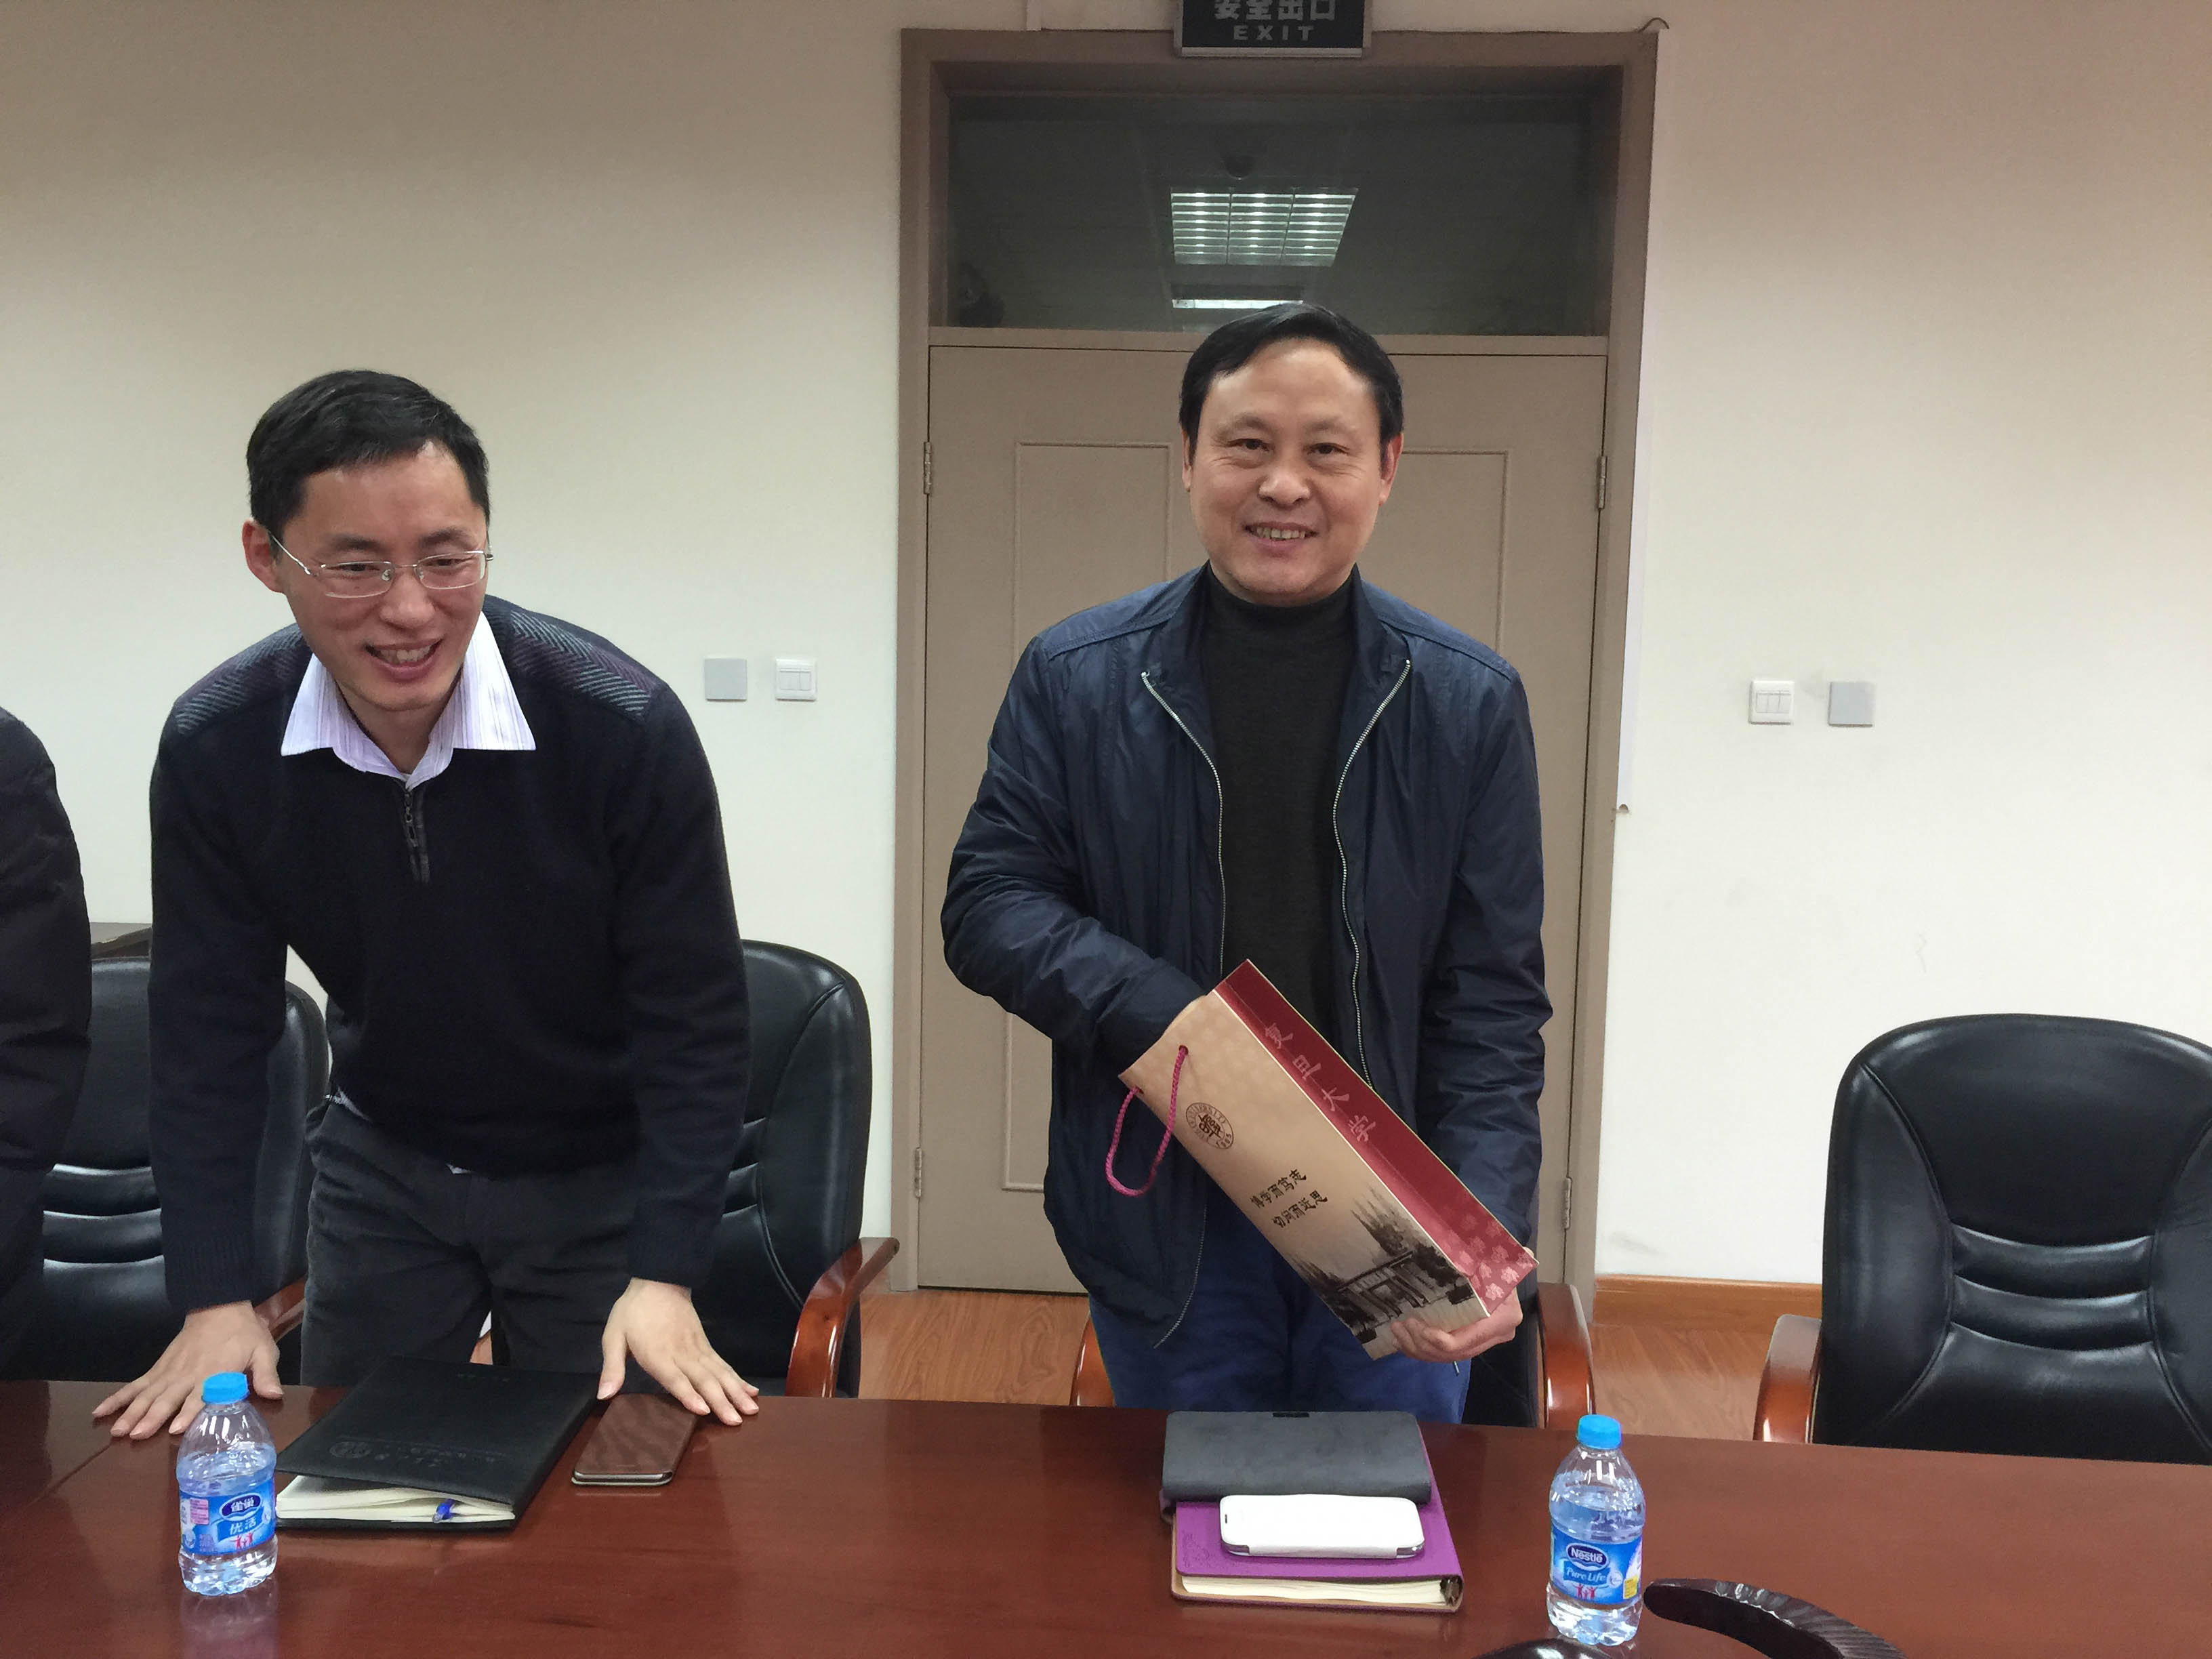
meeting, academic conference